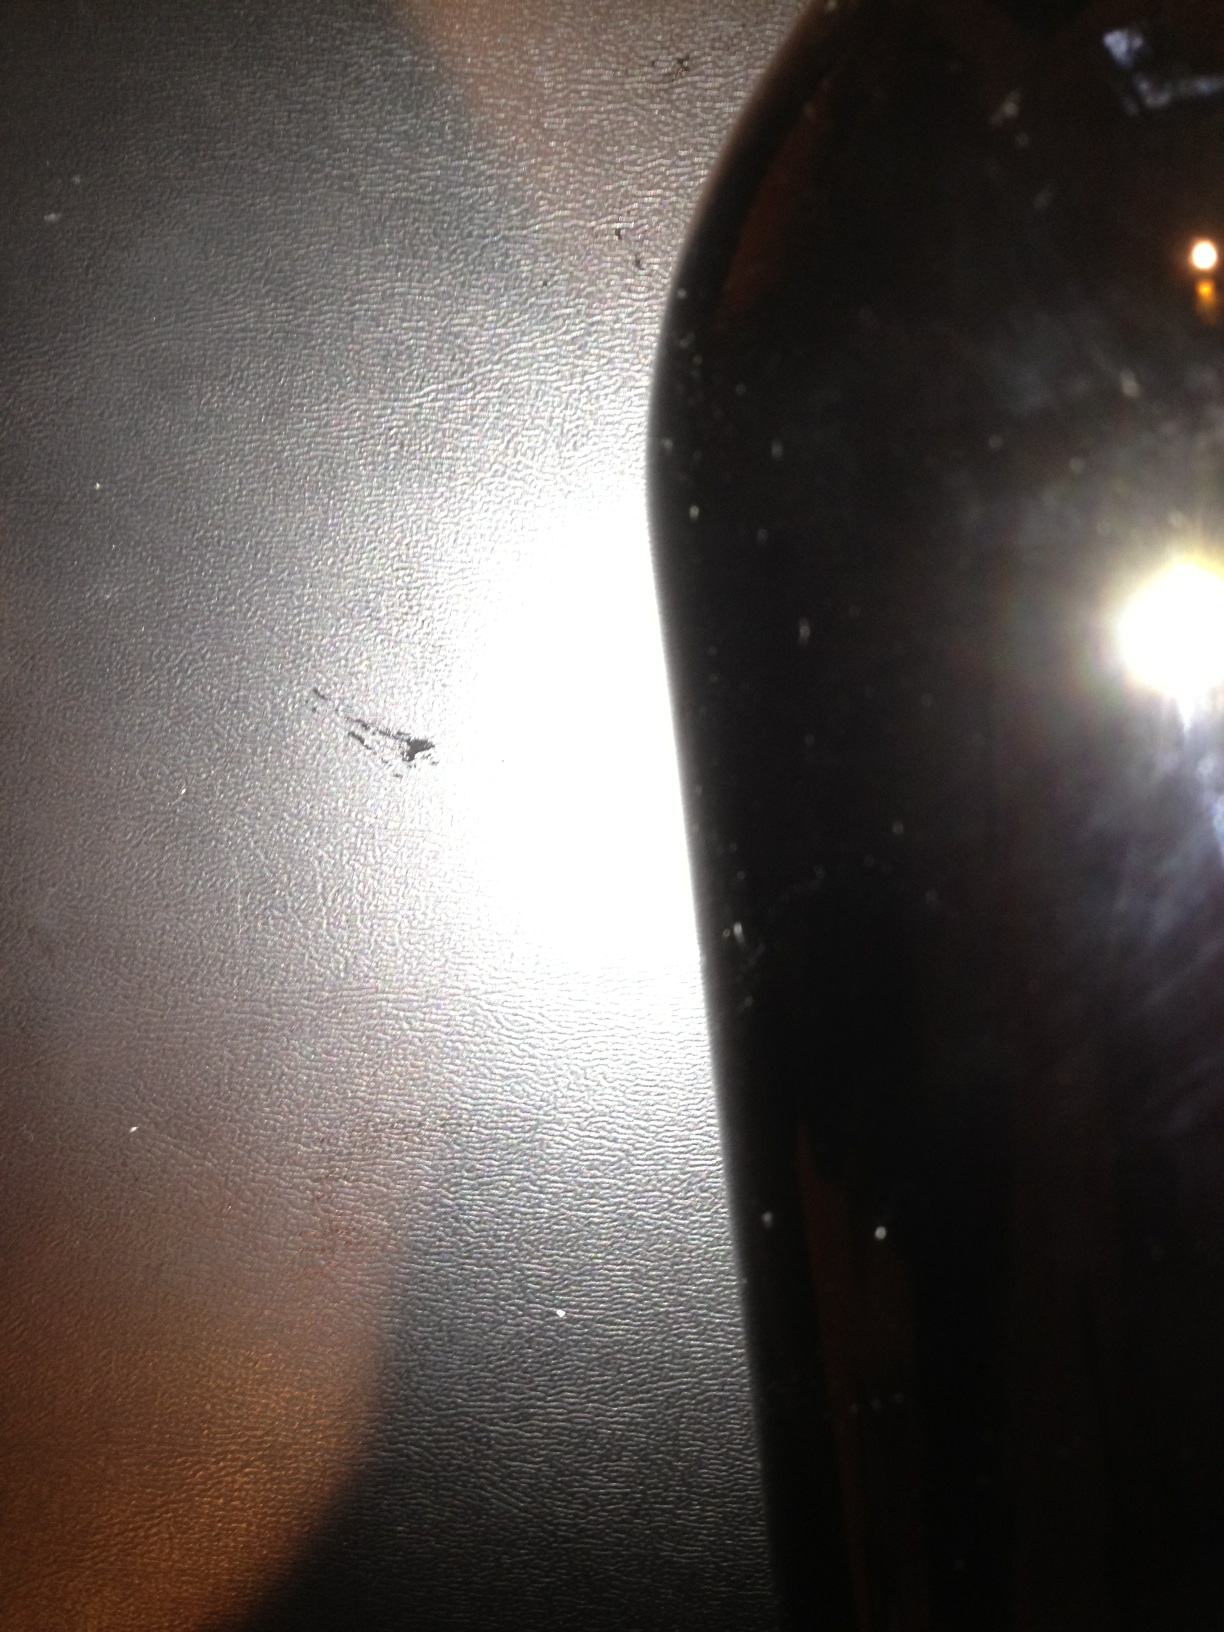Question: What is this?
Answer: unanswerable